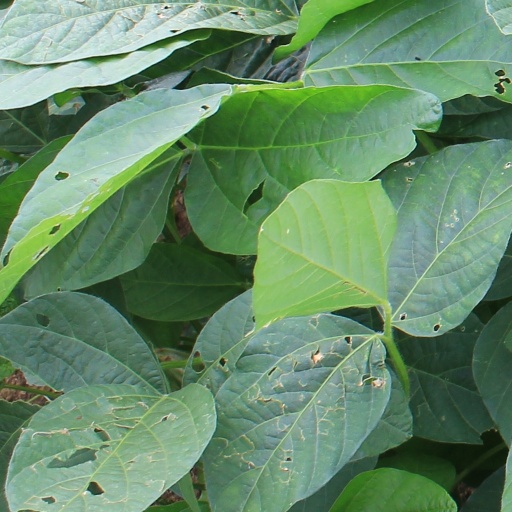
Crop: soybean